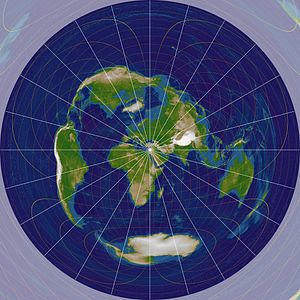
Qiblih
Qiblih
Qiblih er bahá'ís åndelige centrum i Det hellige land, Israel hvor Bahá'u'lláh ligger begravet i nærheden af byen 'Akka. Ved daglig obligatorisk bøn vender bahá'íer sig mod denne, og ved begravelse rettes den afdødes krop med hovedet mod Qiblih.